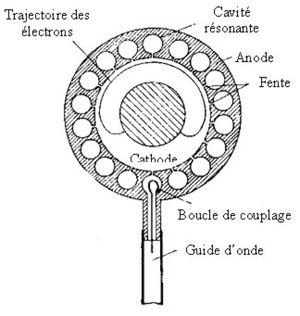
Magnétron de four à micro-ondes auteur
Un four à micro-ondes est un appareil électroménager utilisé principalement pour le chauffage et la cuisson rapide d'aliments, par l'agitation des molécules d'eau qu'ils contiennent, sous l'effet d'un rayonnement micro-onde.